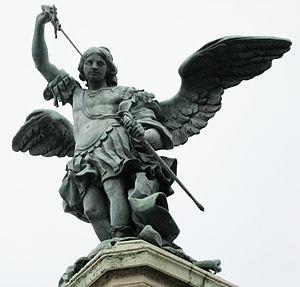
Peter Anton von Verschaffelt est un sculpteur et un architecte flamand. Lors de sa naissance, il était sujet de la maison de Habsbourg d'Autriche, de la "nation" flamande. Bien évidemment, il n'était pas de nationalité belge comme il est indiqué dans le cadre de droite, la Belgique n'existant alors pas. Il s'est formé à Paris dans l'atelier d'Edmé Bouchardon.
Anges et Démons est un roman policier de Dan Brown paru en 2000. Il compose le premier volet de la pentalogie ayant pour héros le professeur Robert Langdon. Anges et Démons a pour thème la menace des Illuminati, une secte ancestrale luttant contre l'obscurantisme, contre les représentants de l'Église catholique au Vatican.
La statue de l'archange saint Michel est une statue de Peter Anton von Verschaffelt. Elle est située au château Saint-Ange de Rome, en Italie.
Le château Saint-Ange est un monument romain, situé sur la rive droite du Tibre, face au pons Ælius, à Rome, non loin du Vatican.